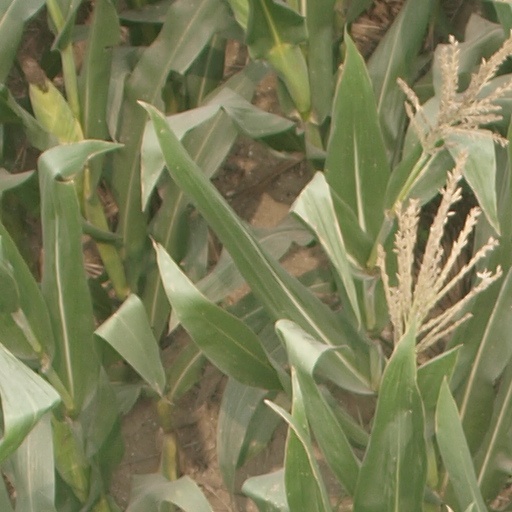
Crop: maize; corn